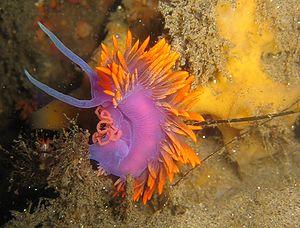
Les mollusques sont un embranchement d'animaux Lophotrochozoaires. Ce sont des animaux non segmentés, à symétrie bilatérale quelquefois altérée. Leur corps se compose généralement d'une tête, d'une masse viscérale, et d'un pied. La masse viscérale est recouverte en tout ou partie par un manteau, qui sécrète une coquille calcaire. Le système nerveux comprend un double collier périœsophagien. La cavité générale est plus ou moins réduite au péricarde et aux néphridies. L'embranchement des mollusques tire son nom du latin mollis, « mou ». La science consacrée à l'étude des mollusques est la malacologie, de l'équivalent grec malakia, « mou ».